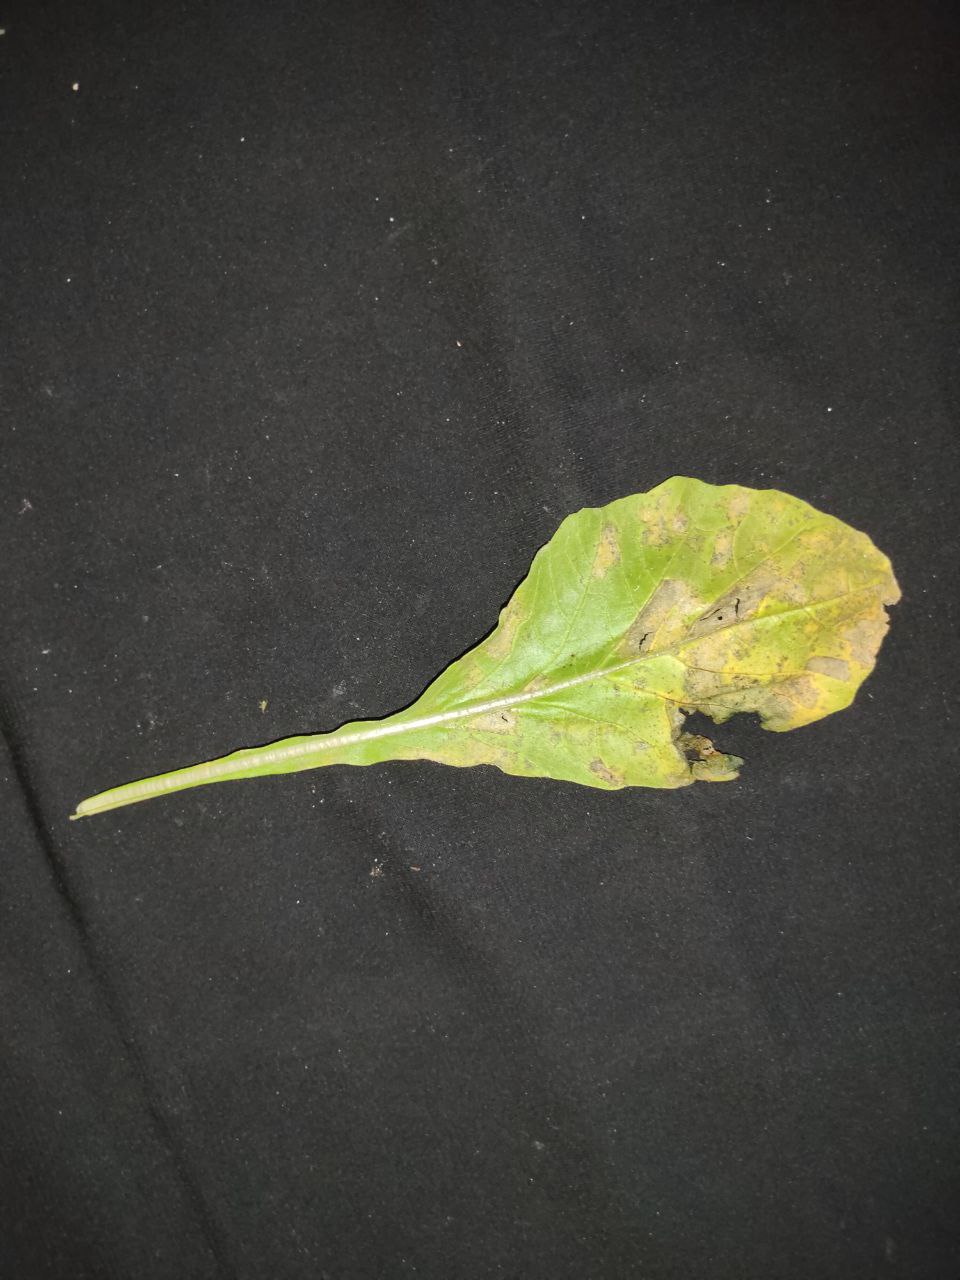
Label: Downey mildew